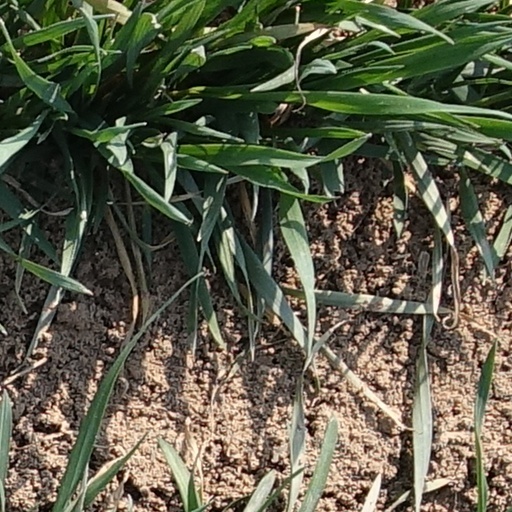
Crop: wheat